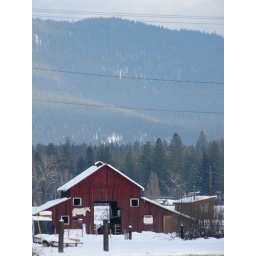
03 barn before mountains in Montana